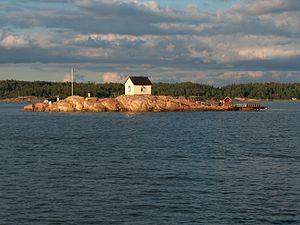
Les Îles de Turku sont des îles faisant partie de la ville de Turku en Finlande. Parmi ces nombreuses îles quatre sont habitées en permanence: